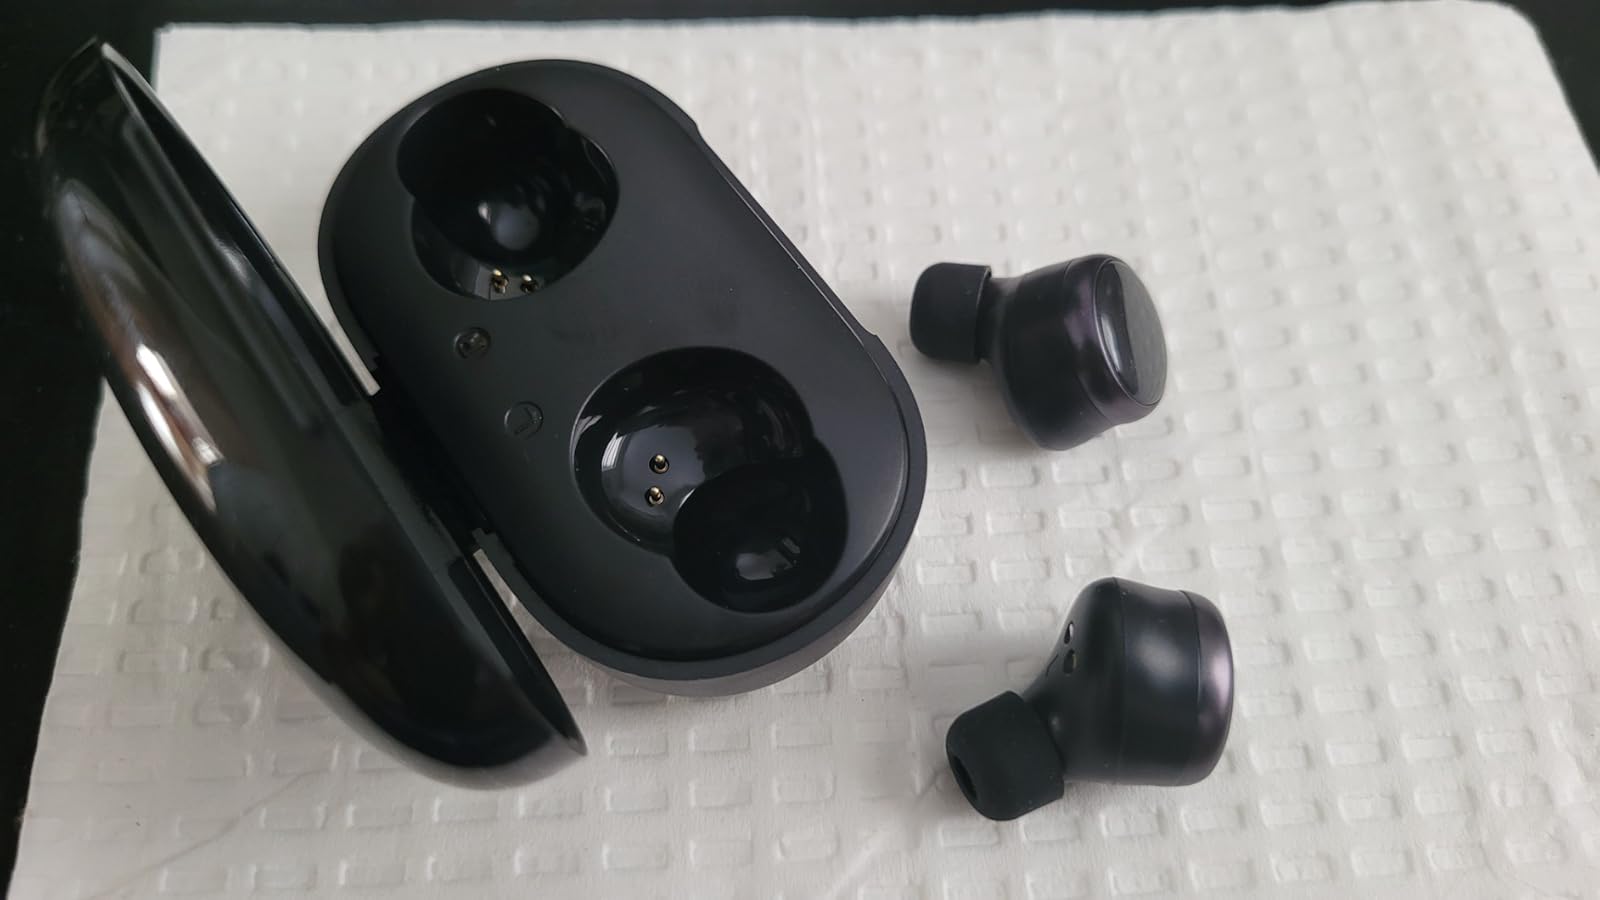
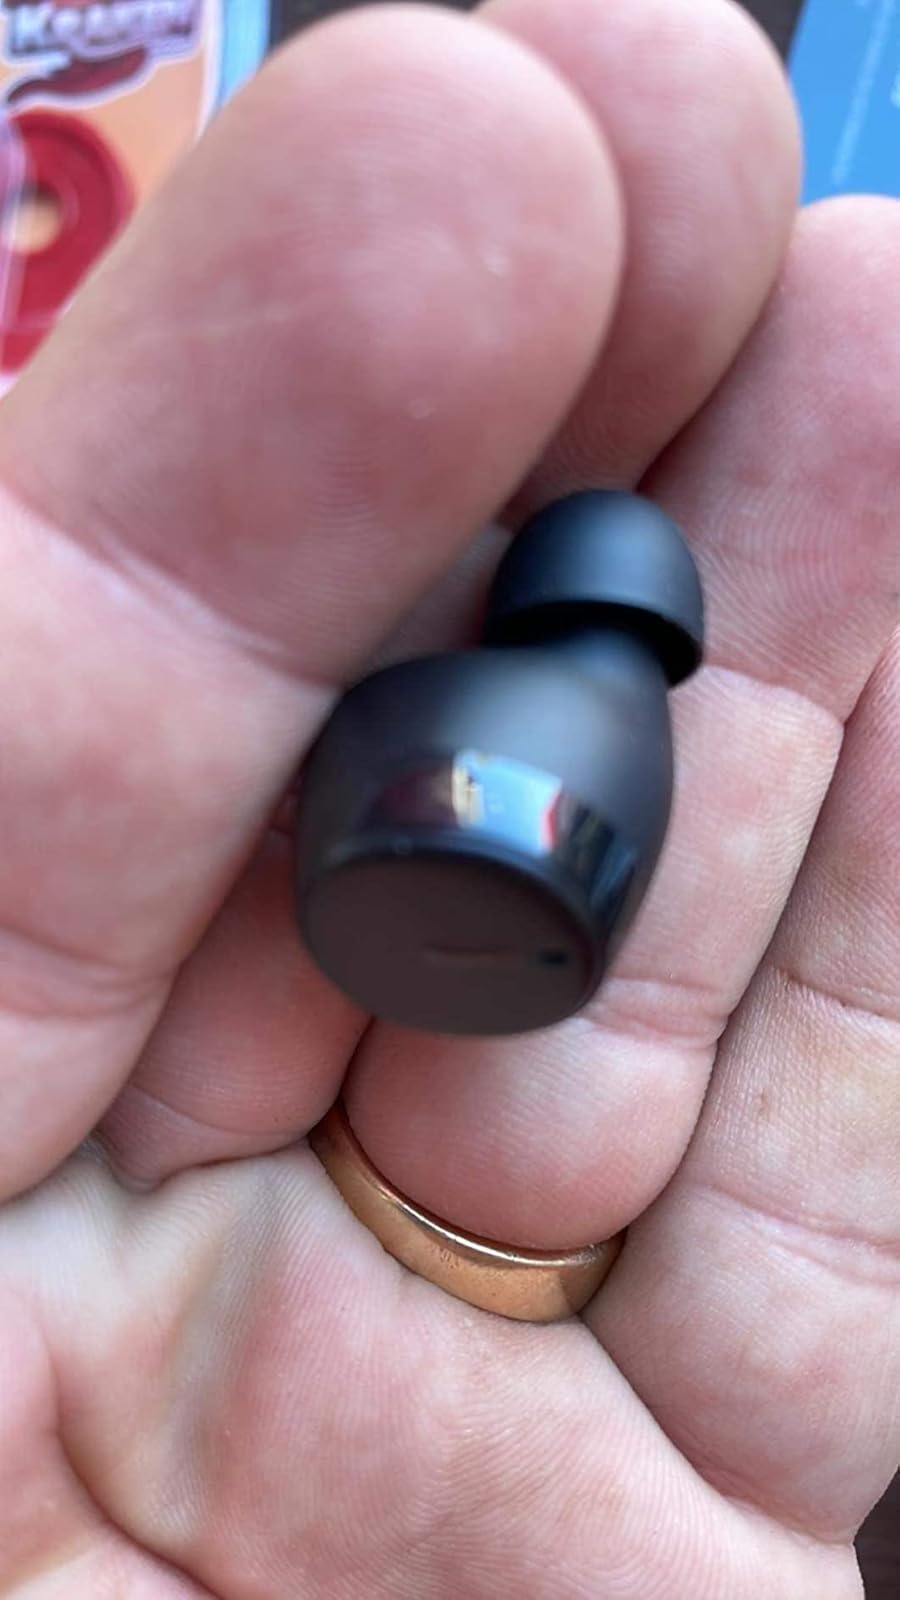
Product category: earbuds
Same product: no